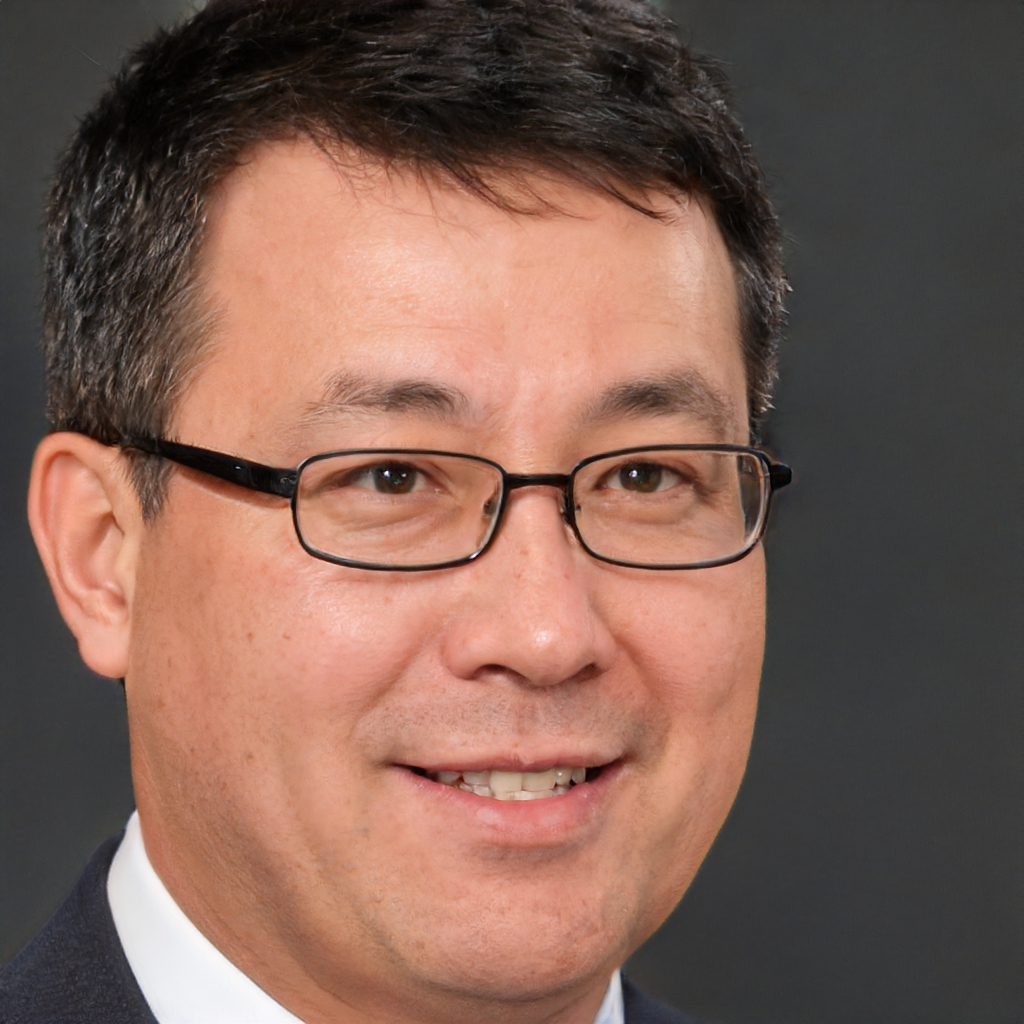
Gender: Male